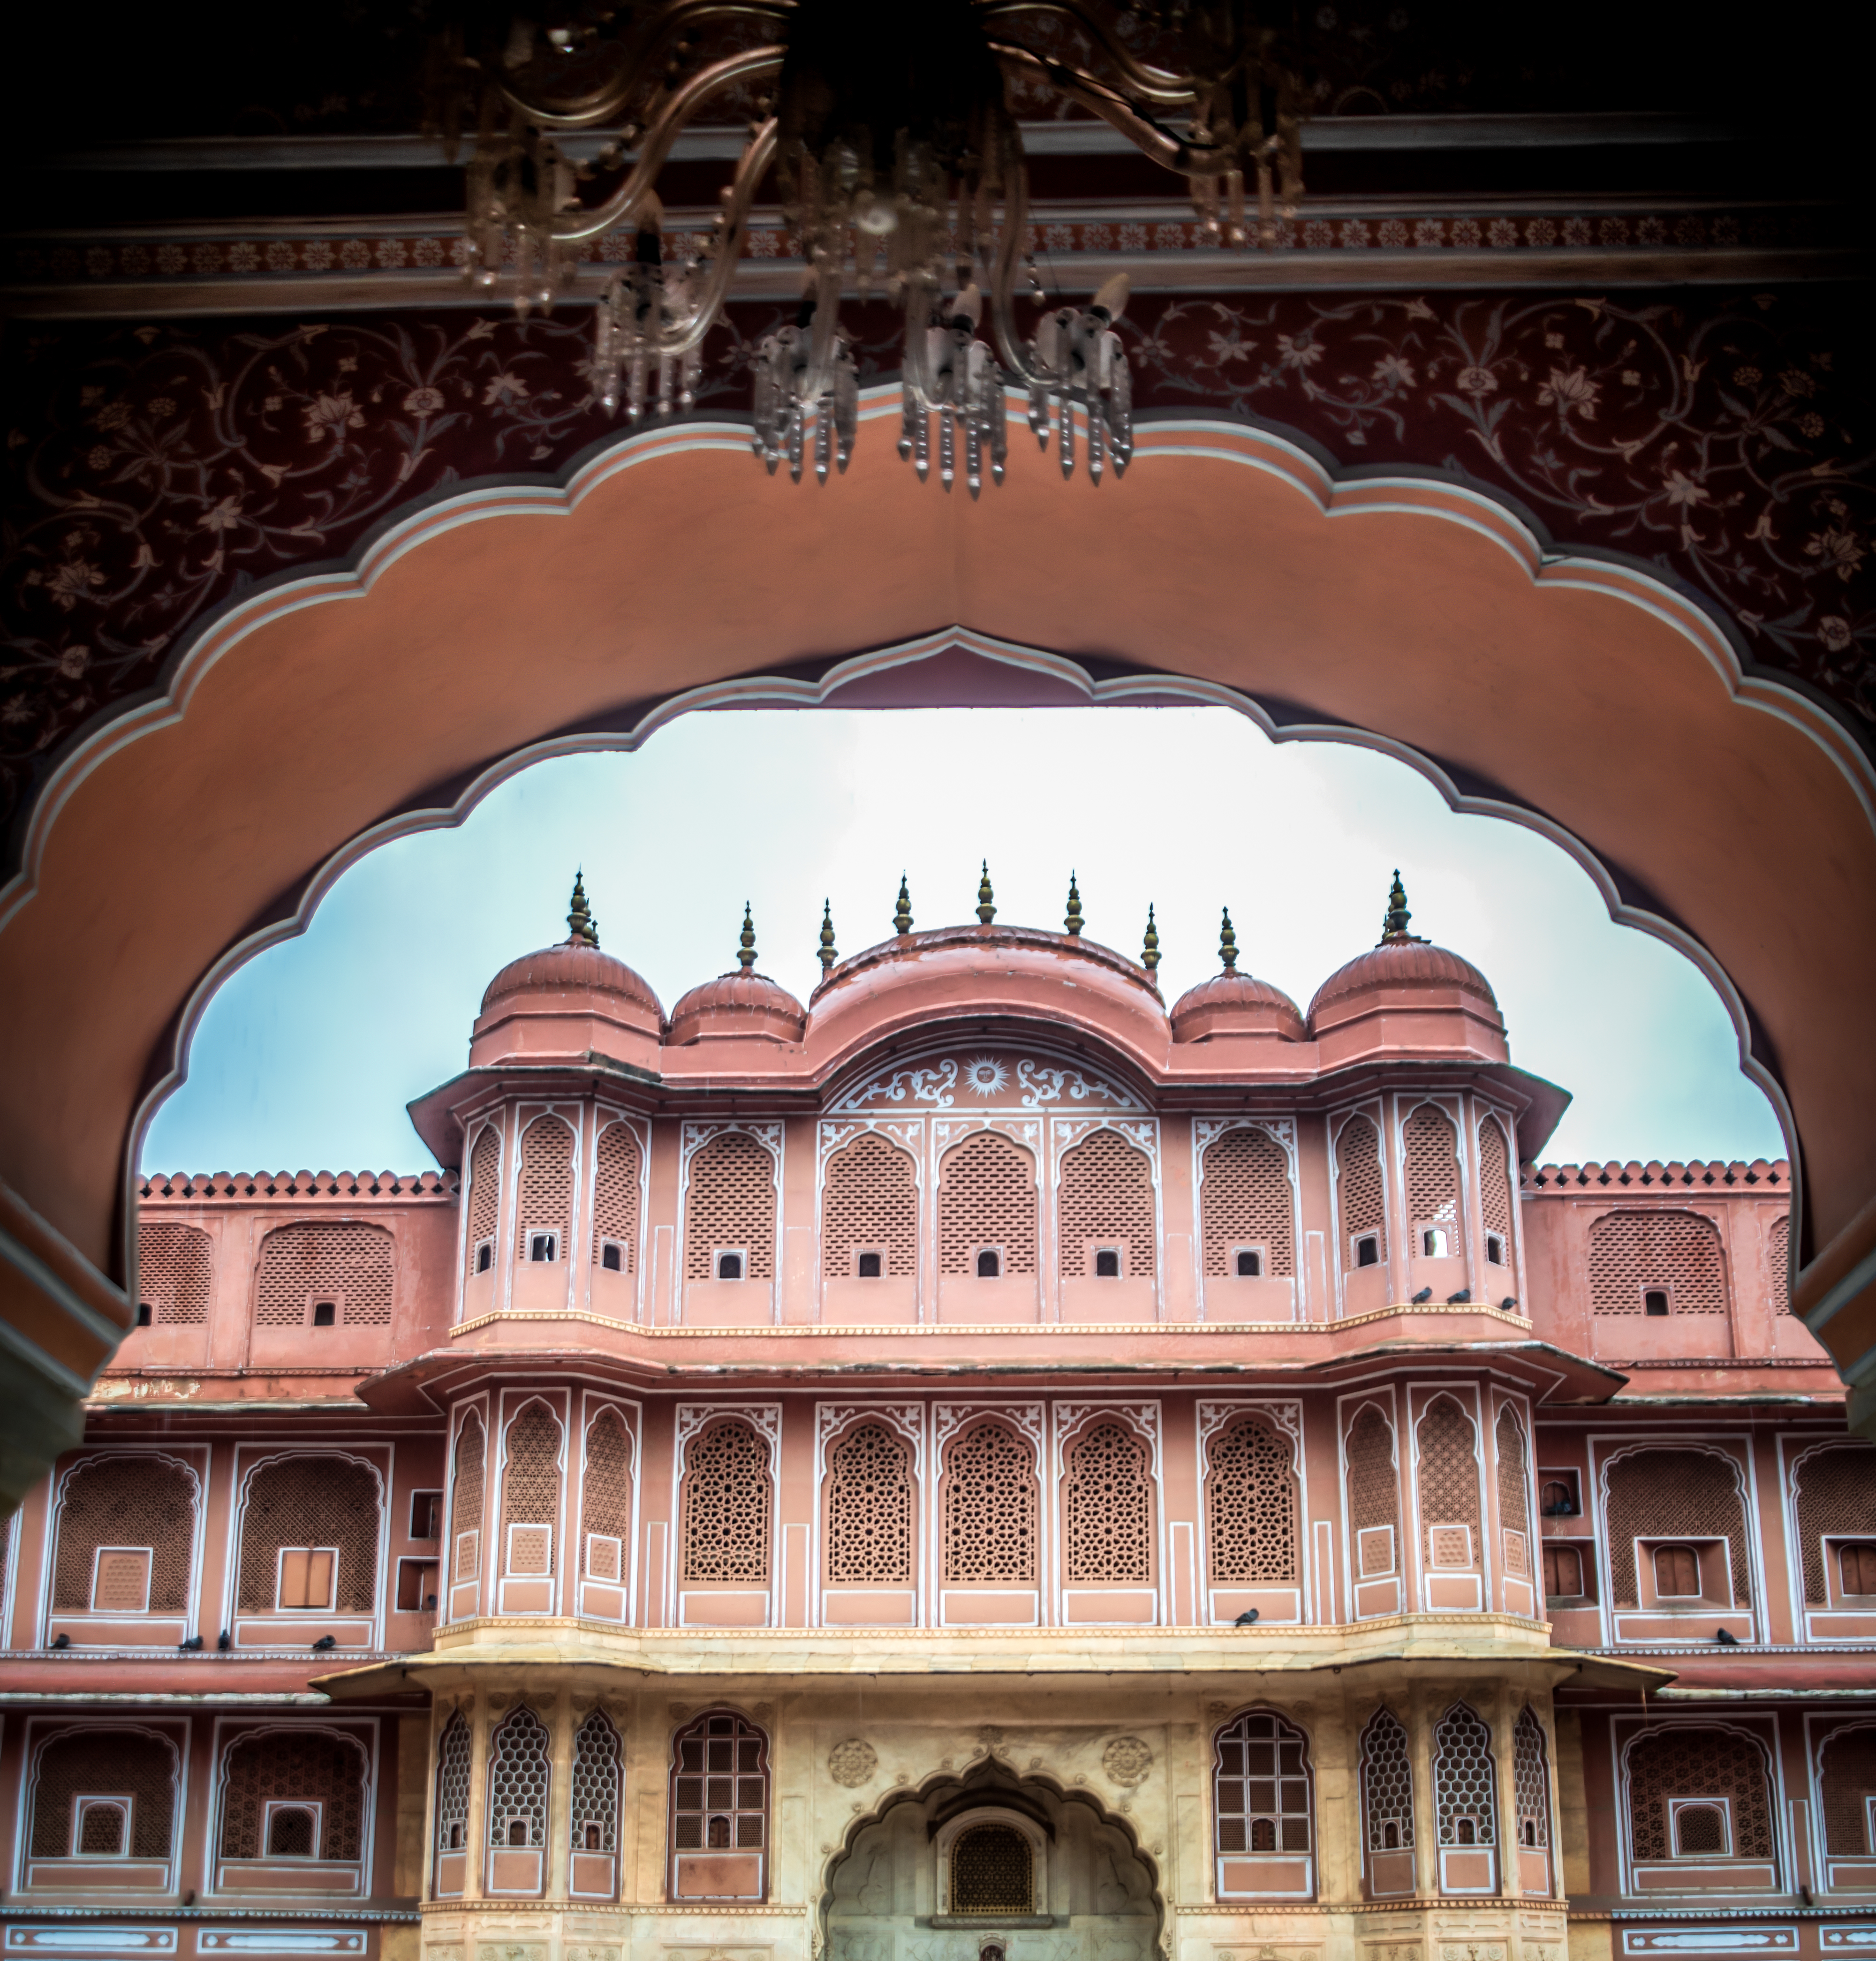
jaipur, ancient, arabic, architecture, asia, asian, attraction, building, chandra, city, colorful, construction, culture, decorative, emperor, empire, facade, famous, gate, heritage, historical, india, indian, king, landmark, mahal, maharaja, maharajah, maharani, mubarak, old, ornate, palace, pattern, pink, place, raja, rajasthan, rajput, royal, sandstone, stone, tourism, traditional, travel, unesco, vacation, vintage, wall, window, arch, classical architecture, balcony, arcade, symmetry, house, historic site, opera house